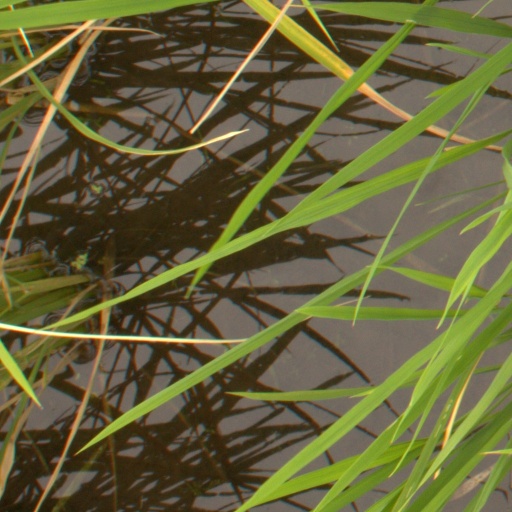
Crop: rice